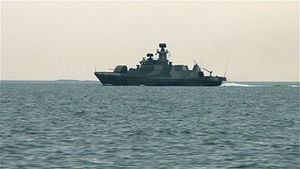
Hamina-klassen / Stealth teknologi
FNS Hanko (82), fotograferet i den finske golf 2009
Hamina klassen er en skibsklasse bygget til Suomen merivoimat bestående af 4 enheder. Teknisk set er skibene klassificeret som "missile fast attack crafts" ohjusvene, betyder direkte oversat "missilbåd" på finsk